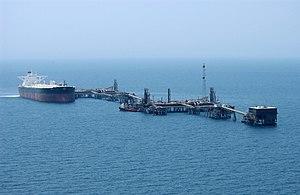
La bataille d'Al Faw est l'une des premières confrontations entre la Coalition et l'armée irakienne, dans le cadre de l'opération liberté irakienne lancée en 2003. L'objectif était de capturer les plateformes pétrolières de la péninsule d'Al Faw avant qu'elles ne soient sabotées ou détruites par les forces irakiennes dans le cadre de la politique de la terre brûlée de Saddam Hussein.
Un terminal pétrolier est une installation industrielle dédiée au stockage de produits pétroliers et pétrochimiques et/ ou au transports de ces produits vers l'utilisateur final ou vers des stockages intermédiaires. Un terminal pétrolier est composé d'un ou plusieurs réservoirs qui peuvent être au dessus du sol ou enterré et un ensemble de vannes et de compteurs afin de décharger les pétroliers, transporter vers les réservoirs puis charger les camions citernes, barges, trains spécialisés et pipelines.